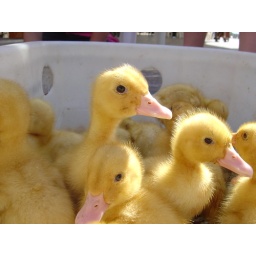
Ducklings in a box at a market stall in Newcastle Australia, October 2004